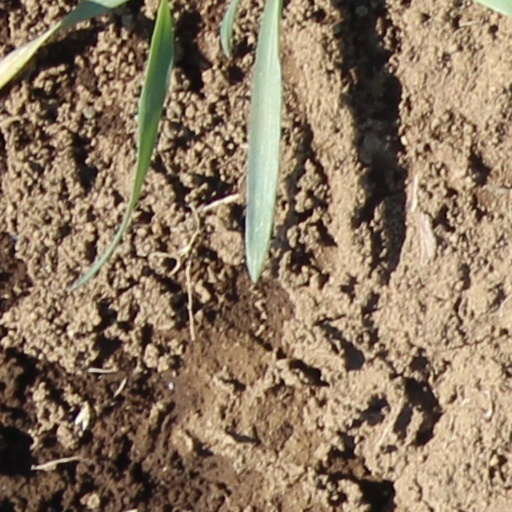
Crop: wheat